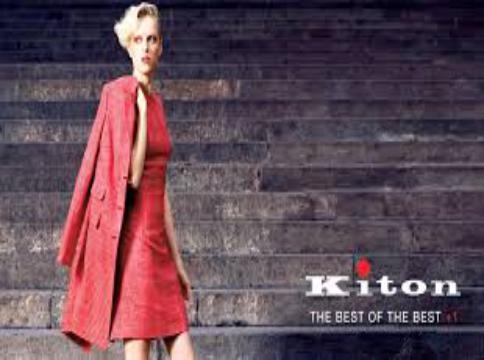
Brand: Kiton
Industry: Clothes